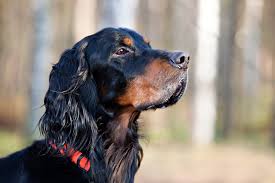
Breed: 228-n000085-Gordon_setter